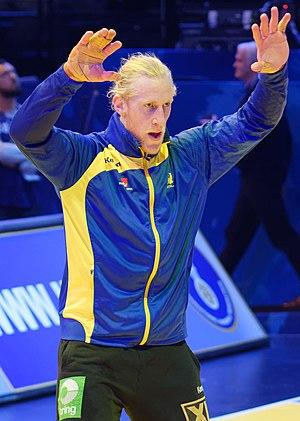
Match de la phase préliminaire du championnat du monde masculin de handball 2017 entre la Suède et le Danemark (Groupe D). A Bercy, le 16 janvier 2017.
Mikael Appelgren, né le 6 septembre 1989 est un joueur de handball suédois.